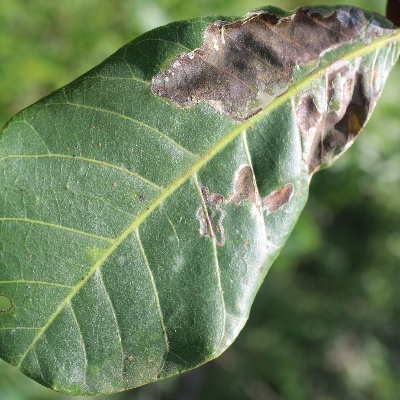
Crop: Cashew
Condition: leaf miner